Ghalib

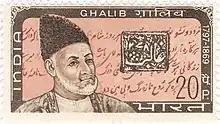
Ghalib on a 1969 stamp of India

Ghalib's life is the subject of various plays regularly performed in Northern India and Pakistan, including "Ghalib in New Delhi", which has been staged over 500 times since its premiere in 1997. Other stage works include the Pakistani play "Dozakhnama" by Azad Theatre, which portrays a fictional meeting between Ghalib and Saadat Hasan Manto in hell. These plays are based on his personal and professional relationships as well as fictionalized interpretations of his life.